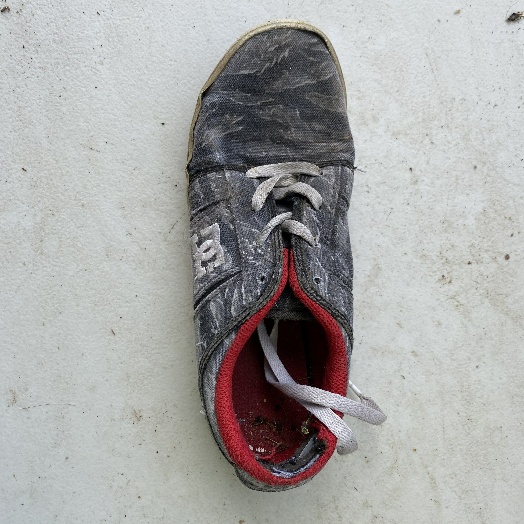
Label: Textile Trash